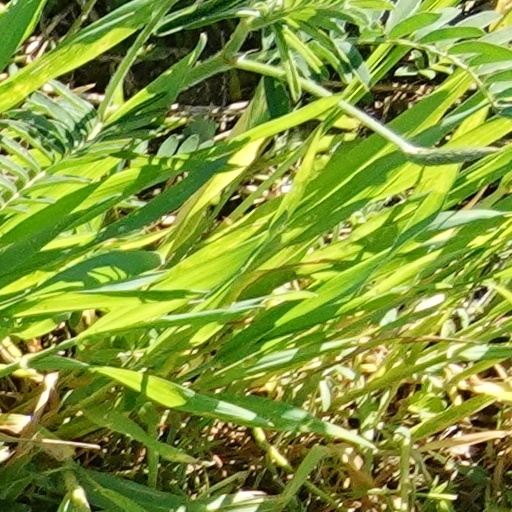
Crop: wheat